Chemical polarity

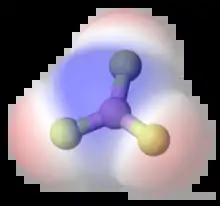
In a molecule of boron trifluoride, the trigonal planar arrangement of three polar bonds results in no overall dipole.

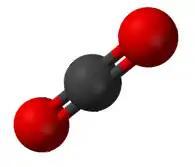
Carbon dioxide has two polar C-O bonds in a linear geometry.

Carbon dioxide (CO) has two polar C=O bonds, but the geometry of CO is linear so that the two bond dipole moments cancel and there is no net molecular dipole moment; the molecule is nonpolar.